Palangka Raya

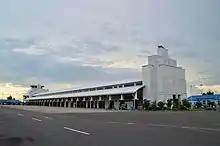
Inter-province bus terminal in Palangka Raya

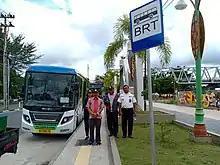
Palangka Raya BRT bus on a bus stop

The Kahayan River bisects the city and is also used for means of transportation. The city has one port, Rambang Port, located on the river and was the primary transit point for goods up until the 1980s. Improved road conditions between Palangka Raya and other regions such as Banjarmasin and Sampit resulted in a decline in the port's use, leading to disrepair. The city government has announced plans to revitalize the river port as a historic landmark and tourist destination.